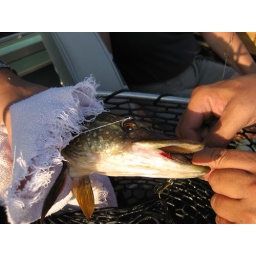
fish in a towel